Financial Times

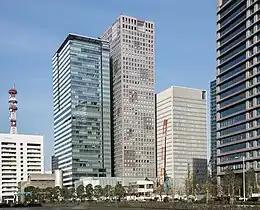
The "FT" has been owned by Nikkei since 2015; the Japanese holding company purchased the paper for £844m (US$1.32 billion).

On 23 July 2015, Nikkei, Inc. agreed to buy the Financial Times Group, a division of Pearson plc since 1957, for £844m (US$1.32 billion) and the acquisition was completed on 30 November 2015. Under the transaction agreement, Pearson retained the publishing rights to FT Press and licensed the trademark from Nikkei. Until August 2015 the FT group had a 50% shareholding in "The Economist", which was sold to the Agnelli family for £469 million. Related publications include the "Financial Times", FT.com, FT Search Inc., the publishing imprint FT Press and numerous joint ventures. In November 2013 it agreed to sell Mergermarket, an online intelligence reporting business, to the London private equity investor BC Partners. In addition, the FT Group has a unit called FT Specialist, which is a provider of specialist information on retail, personal and institutional finance segments. It publishes "The Banker", "Money Management" and "FT Adviser" (a publication targeted to the financial intermediary market), "fDi Intelligence" and "Professional Wealth Management" (PWM). In 2023, FT Specialist acquired a majority stake in medical publisher Endpoints News.